Planchette

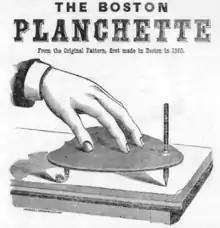
1860 ad for Boston Planchette

Planchettes rose to prominence in the years following the establishment of spiritualism in America, which began with the purported spirit communications of the Fox Sisters in 1848 and the resulting popularity of supernatural-themed parlor games, séances, and experiments in mediumship and table-turning. Participants in these events would experience strange movements of tables, and communicate with spirits that indicated their messages through a series of coded negative or affirmative knocks. In other instances, sitters received more complicated messages of spelled-out words and phrases by transcribing letters indicated by the knocks or raps as the participants called out the alphabet into the empty air. Believers in these spirit communications soon began to experiment with refining and expediting various forms of communication, including pointing to letters printed on alphabet cards, automatic writing, direct channeling, and other methods.